Chinese painting

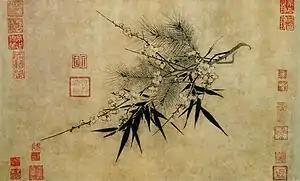
Three Friends of Winter by Zhao Mengjian, 13th century

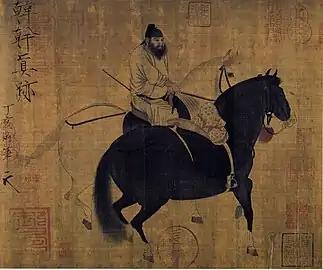
A Man Herding Horses, by Han Gan (706–783 AD)

The earliest paintings were not representational but ornamental; they consisted of patterns or designs rather than pictures. Early pottery was painted with spirals, zigzags, dots, or animals. It was only during the Eastern Zhou (770–256 BC) that artists began to represent the world around them. In imperial times (beginning with the Eastern Jin dynasty), painting and calligraphy in China were among the most highly appreciated arts in the court and they were often practiced by amateurs—aristocrats and scholar-officials—who had the leisure time necessary to perfect the technique and sensibility necessary for great brushwork. Calligraphy and painting were thought to be the purest forms of art. The implements were the brush pen made of animal hair, and black inks made from pine soot and animal glue. In ancient times, writing, as well as painting, was done on silk. However, after the invention of paper in the 1st century AD, silk was gradually replaced by the new and cheaper material. Original writings by famous calligraphers have been greatly valued throughout China's history and are mounted on scrolls and hung on walls in the same way that paintings are.